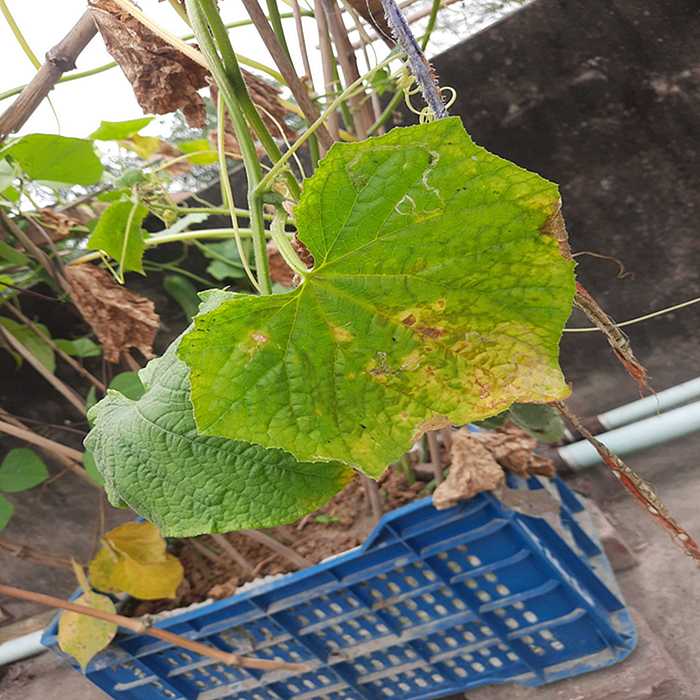
Plant: Cucumber
Label: Anthracnose lesions